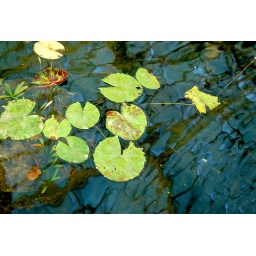
in the flower conservatory at golden gate park